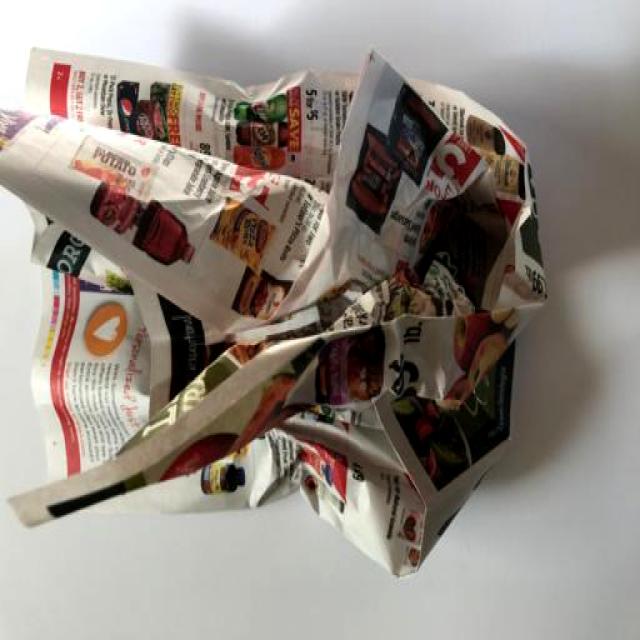
Label: Paper